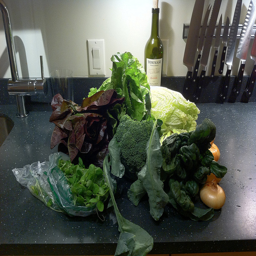
A bunch of vegetables are on the table by the sink.
A bunch of vegetables are piled on a sink next to a knife holder.
The lettuce has come in several different varieties.
There is many fresh vegetables on the counter.
a bunch of clumped up vegetables sits on a table